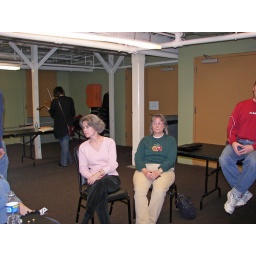
hanging out in the green room during dress rehearsal